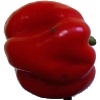
Label: Pepper Red 1